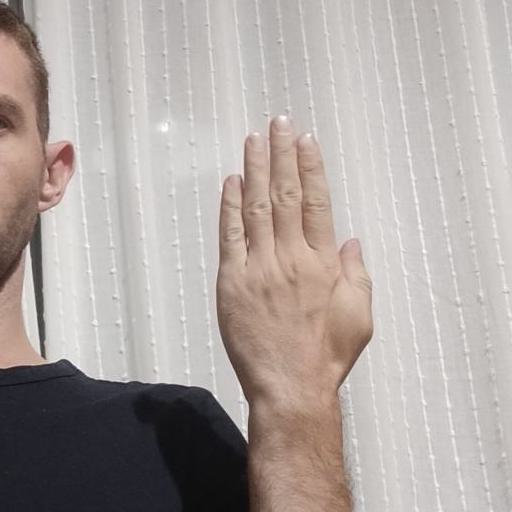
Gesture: stop_inverted